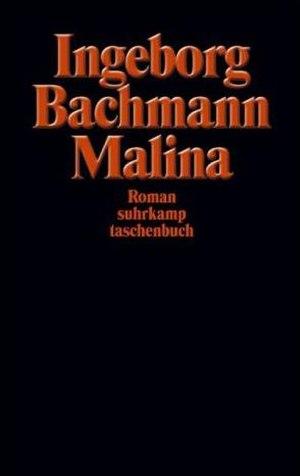
Ingeborg Bachmann, née le 25 juin 1926 à Klagenfurt, en Carinthie, et morte le 17 octobre 1973 à Rome, est une poétesse, nouvelliste et romancière autrichienne.